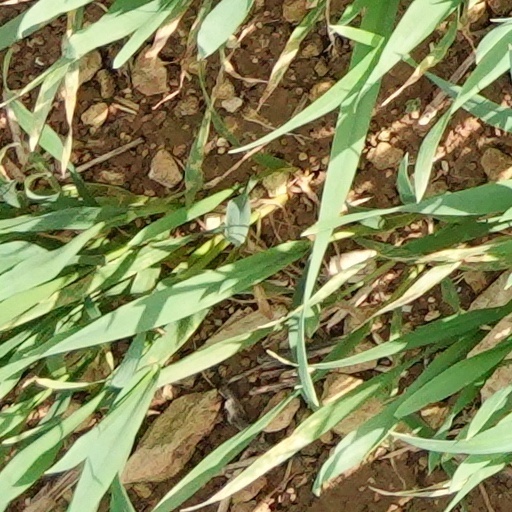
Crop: wheat